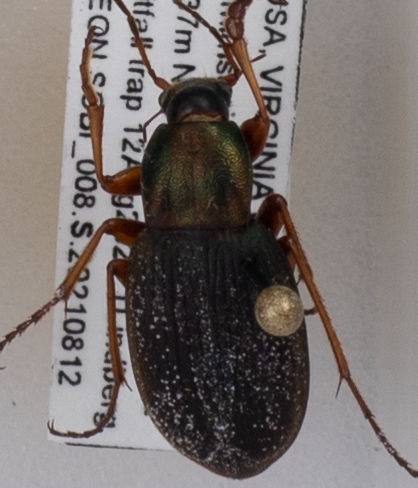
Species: Chlaenius aestivus
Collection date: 2021-08-12
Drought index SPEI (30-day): -0.436
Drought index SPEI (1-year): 0.142
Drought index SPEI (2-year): -0.226